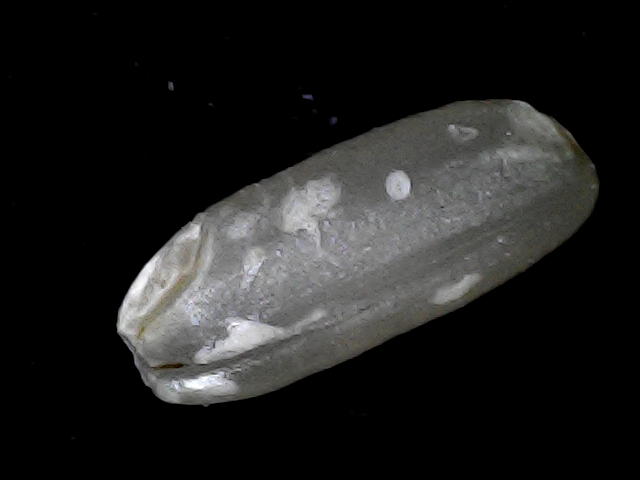
Rice variety: BD79